Laktac

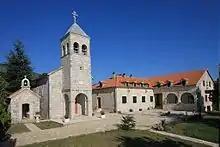
Dragović monastery.

Nearest to the village, towards Koljane, is the Serbian Orthodox Dragović monastery. Some "stećci" are located on the field between Laktac and Dragović.